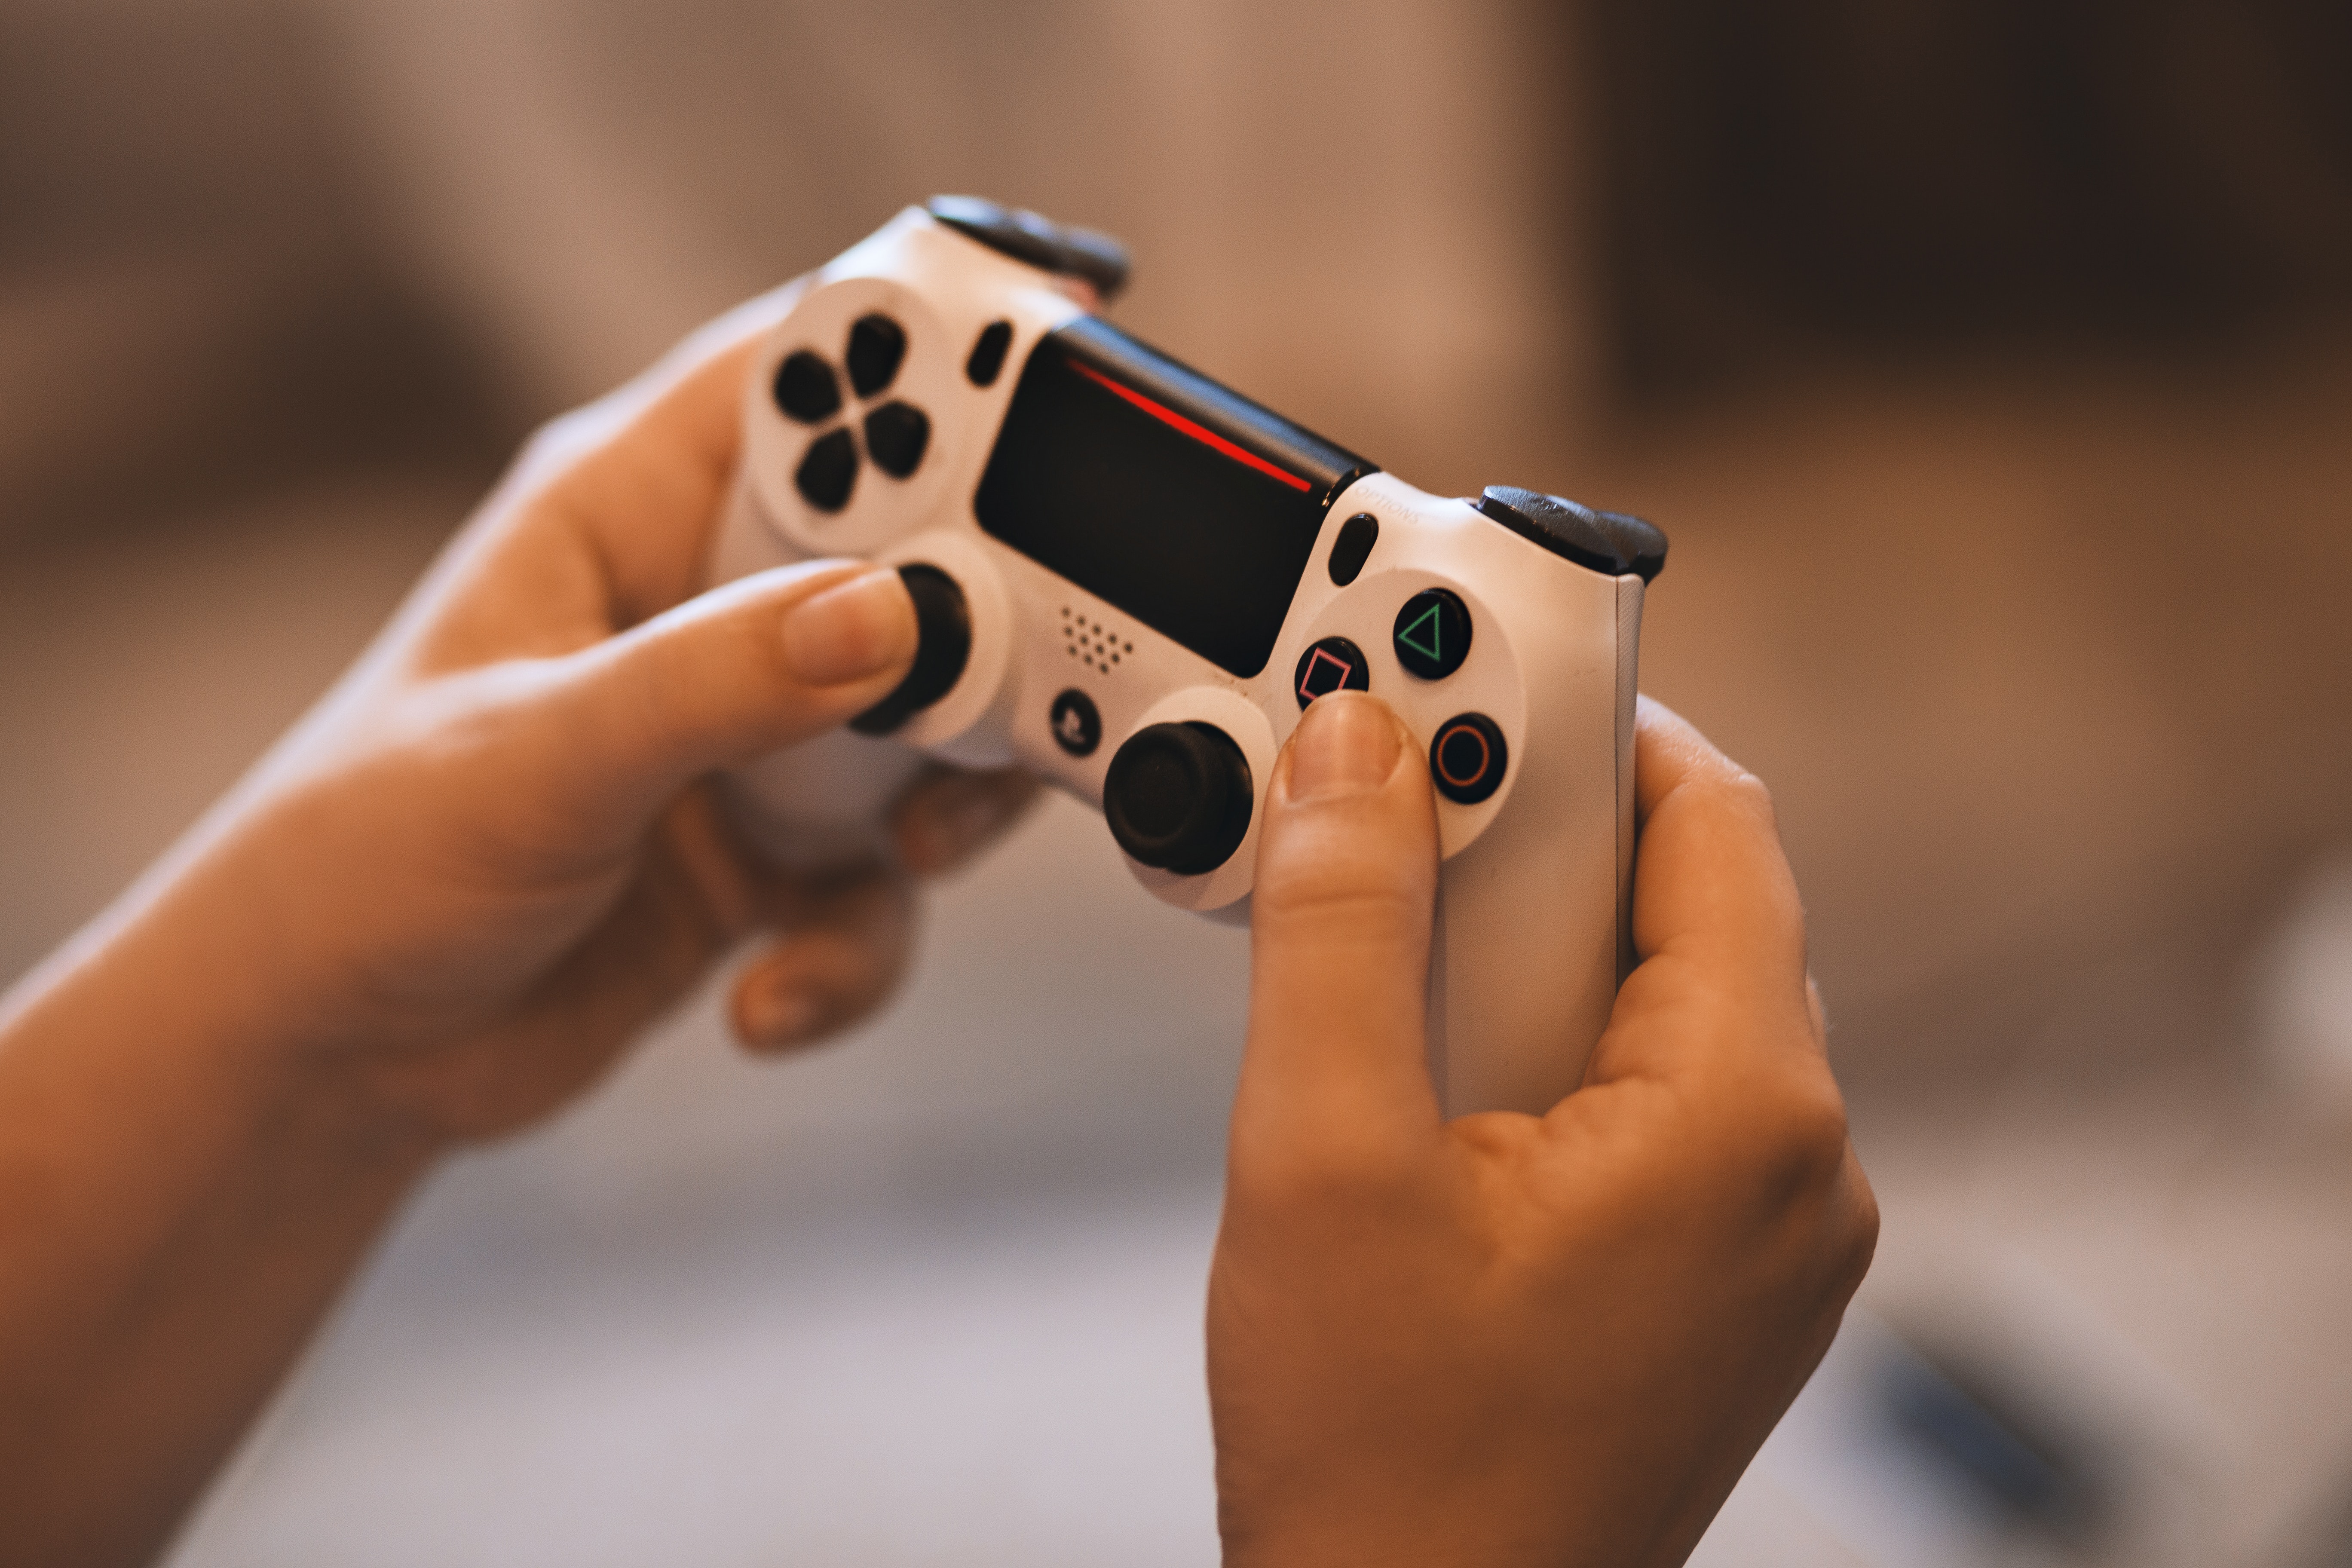
nail, finger, hand, technology, game controller, gadget, electronic device, games, play, Game boy console, thumb